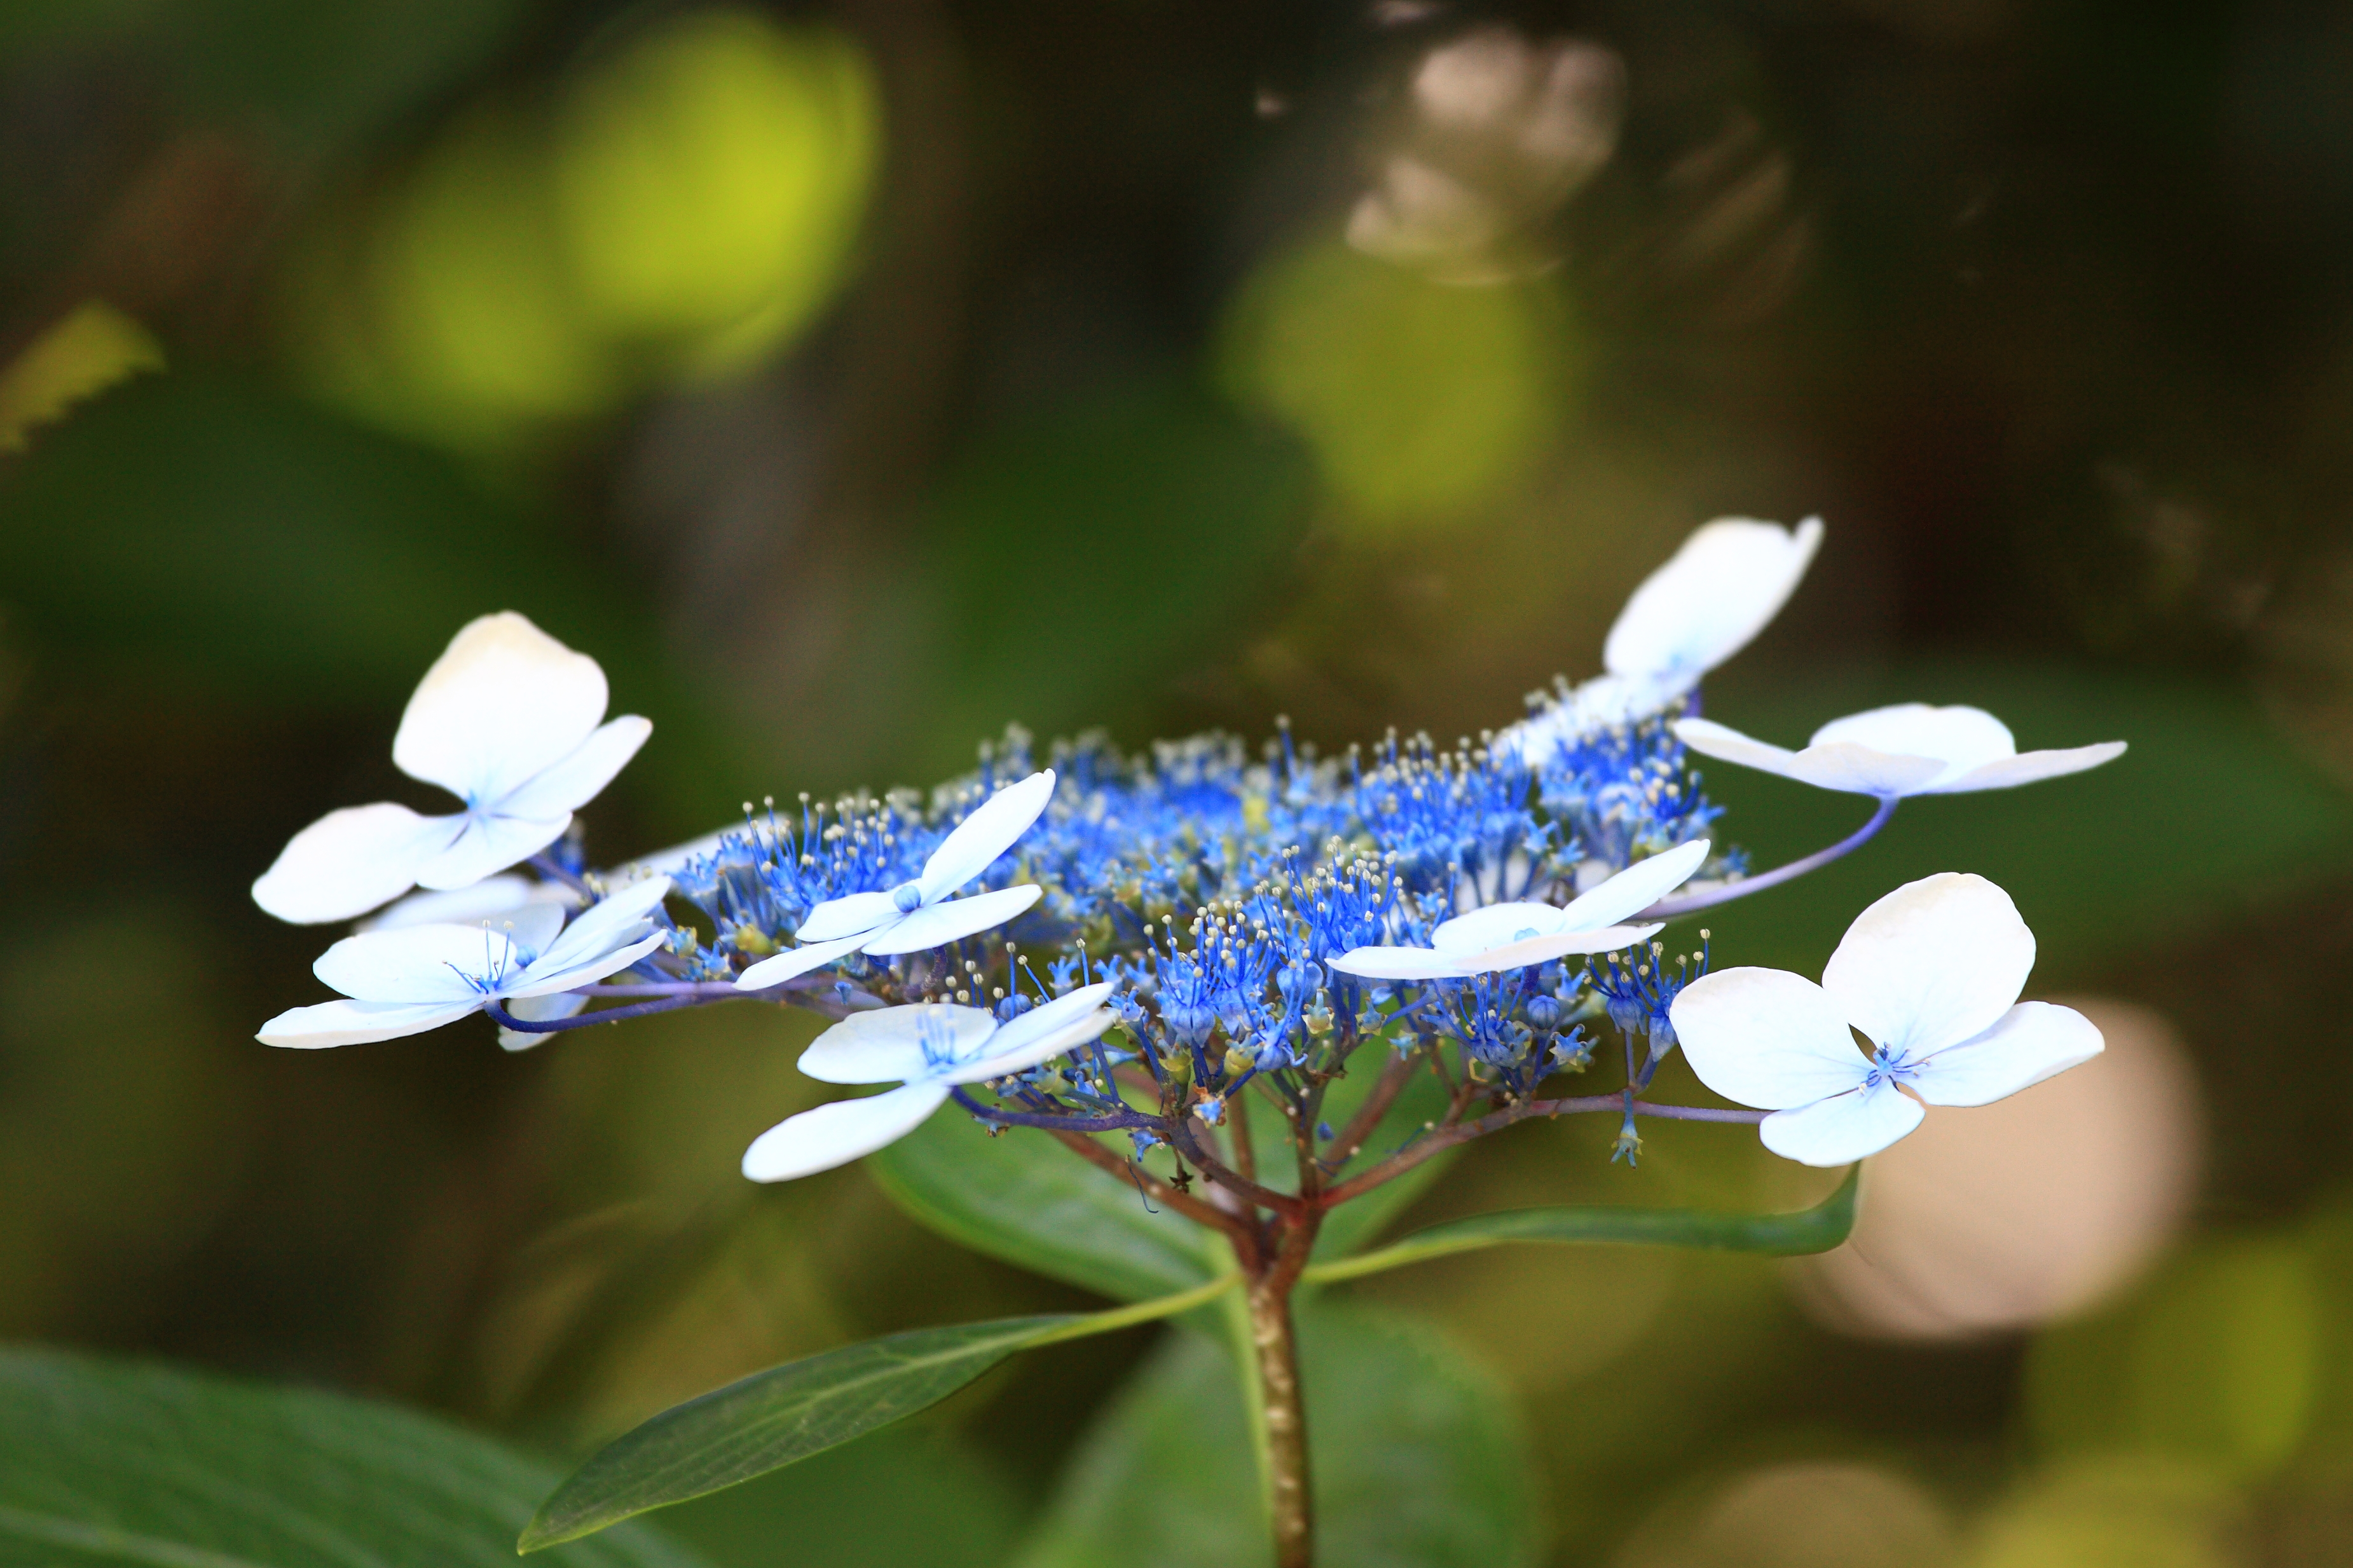
nature, branch, blossom, plant, photography, leaf, flower, green, high, herb, insect, botany, butterfly, flora, hydrangea, fauna, invertebrate, wildflower, close up, shrub, 5d, hires, markii, nectar, hi, res, resolution, macrophylla, macro photography, flowering plant, land plant, moths and butterflies